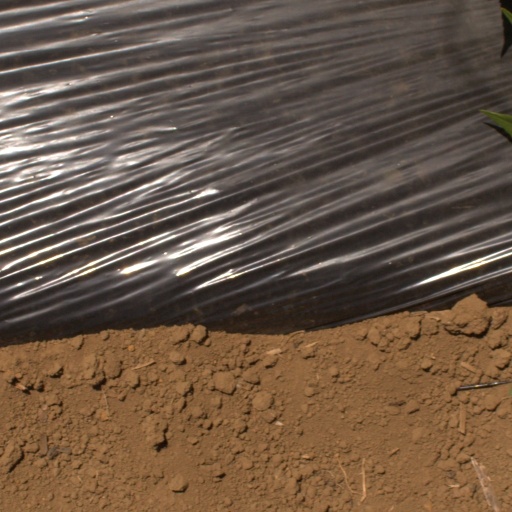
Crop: Jerusalem artichoke